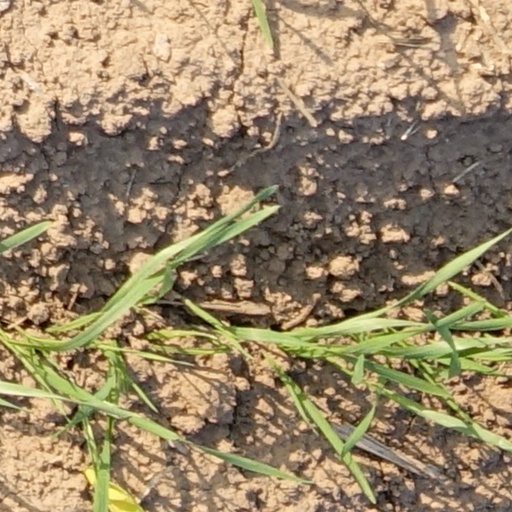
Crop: wheat